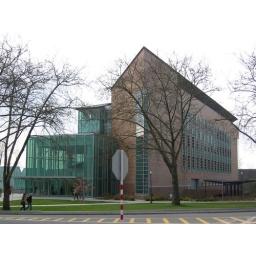
This modern-look building is very different from all the other red-brick buildings in the campus. It's a law school.